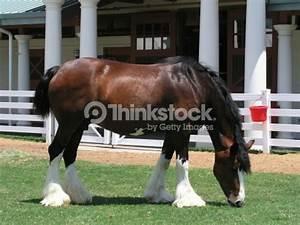
horse